Operation Excess

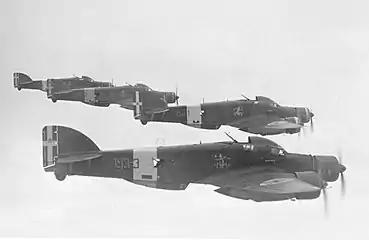
Royal Navy personnel accustomed to these "Regia Aeronautica" SM.79s were surprised by the intensity of "X Fliegerkorps" operations encountered during Operation Excess.

Convoy MC 4 left Gibraltar, feinting toward the Atlantic, before turning toward Malta after dark, to mislead Axis agents near Gibraltar.